Donald's Alphabet Chase

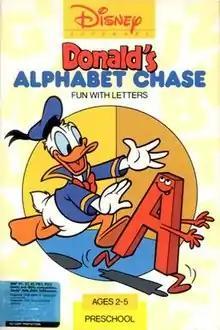

Donald's Alphabet Chase is an educational video game developed by Westwood Associates and published in 1988 by Walt Disney Computer Software. It was released on various home computers including the Amiga, Amstrad CPC, Apple II, Commodore 64, MS-DOS and ZX Spectrum. An Atari ST version was planned by Nathan Software but got no release. The game was released in five different languages including English, Spanish, French, Italian and German.